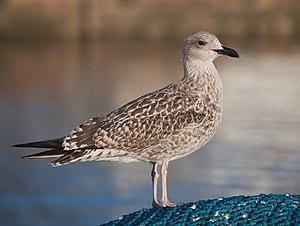
Un Goéland leucophée (Larus michahellis). Photo prise à Porto do Son, en Galice (Espagne). Galego: Larus michahellis, Portosín, Porto do Son, Galicia
Le Goéland leucophée est une espèce d'oiseaux qui appartient au groupe des goélands de taille moyenne, à manteau gris et pattes jaunes. Sur les côtes méditerranéennes de la France, le goéland leucophée est souvent appelé gabian, de son nom occitan.